Apollo 11

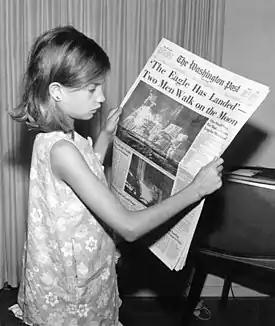
A girl holding "The Washington Post" newspaper stating "'The Eagle Has Landed' – Two Men Walk on the Moon"

While on the surface, Armstrong uncovered a plaque mounted on the LM ladder, bearing two drawings of Earth (of the Western and Eastern Hemispheres), an inscription, and signatures of the astronauts and President Nixon. The inscription read: